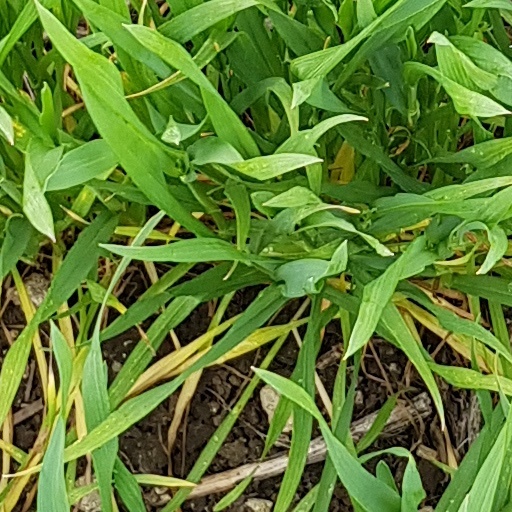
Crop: wheat